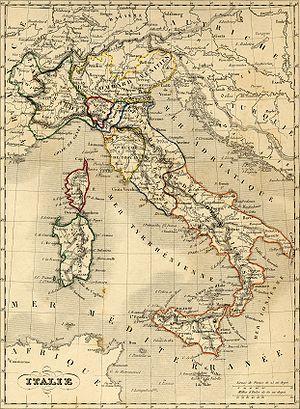
Carte géographique ancienne de l'Italie (wp-FR) avec noms en français dressée par le géographe Alexandre Vuillemin en 1843 extraite de son “Atlas universel de géographie ancienne et moderne à l'usage des pensionnats”. Le titre original de cette carte est “Italie”. Cette carte fait clairement la mosaïque d'états qui existaient en Italie avant le Risorgimeto et l'unité italienne (wp-FR). Cet atlas était initialement monochrome mais son premier propriétaire a réhaussé manuellement en couleur les frontières ou limites administratives.
Alexandre Vuillemin, né à Paris en 1812 et mort en 1886, est un géographe français.
Le Risorgimento, ou unification italienne, est la période de l’histoire de l'Italie dans la seconde moitié du XIXᵉ siècle au terme de laquelle les rois de la maison de Savoie unifient la péninsule italienne par l'annexion de la Lombardie, de Venise, du royaume des Deux-Siciles, du duché de Modène et Reggio, du grand-duché de Toscane, du duché de Parme et des États pontificaux au royaume de Sardaigne.